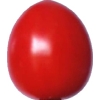
Label: tomato_cherry_red